Kimiyoshi Yasuda

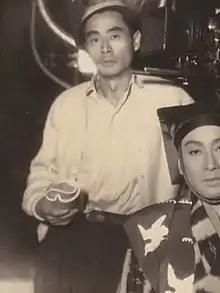
Yasuda in 1952

(born February 15, 1911 Tokyo, Japan, died July 26, 1983) was a Japanese film director from the 1930s to 1970s. He directed six films about Zatoichi, the Blind Swordsman.